Mardi Gras Indians

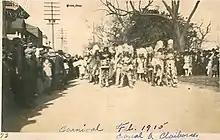
New Orleans Mardi Gras Indians, 1915

Mardi Gras Indians have been practicing their traditions in New Orleans since at least the 18th century. The colony of New Orleans was founded by the French in 1718, on land inhabited by the Chitimacha Tribe, and within the first decade 5,000 enslaved Africans were trafficked to the colony. The West-Central African ethnic groups taken to Louisiana during the transatlantic slave trade were Bambara, Gambian, Akan, Fon, Yoruba, and Kongolese peoples. From 1719 to 1743, almost 30 percent of African people imported to New Orleans came from Ouidah, a port in Dahomey on the Bight of Benin. The largest group came from Senegambia. These ethnic groups influenced the culture of Louisiana in food, music, language, religion, and decorative aesthetics. French slaveholders allowed enslaved and free Black people to congregate on Sunday afternoons at Congo Square, where they performed music and religious practices.